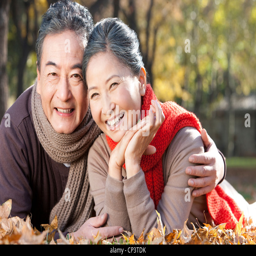
senior couple lying on the grass surrounded by autumn leaves